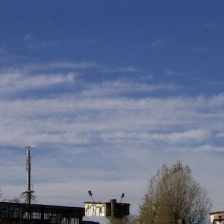
Cloud type: Cirrus